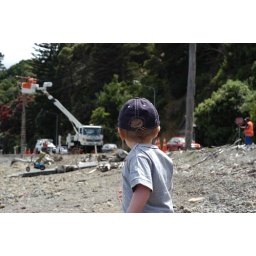
road works by the beach